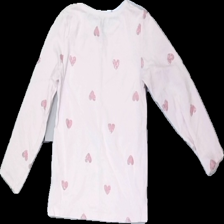
View: back
Type: Top
Category: Children
Brand: H&M
Colors: Pink
Material: 100% cotton
Pattern: Other
Cut: Regular
Size: 98
Season: All
Stains: Minor
Damage: fläck
Damage location: middle center
Damage 2 location: top right
Damage 3 location: bottom right
Price range: <50
Recommended usage: Reuse
Description: rosa långärmad tröja med hjärtan över hela, svag fläck fram